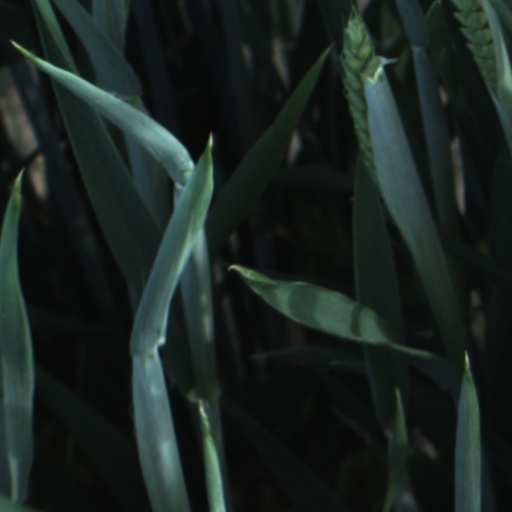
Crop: wheat